Robert Douglas (minister)

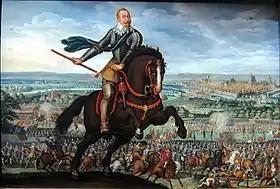
The victory of Gustavus Adolphus at the Battle of Breitenfeld (1631)

He became minister of Kirkaldy in 1628, and a year later was offered a charge at South Leith, which he declined. He became chaplain to one of the brigades of Scottish auxiliaries sent with the connivance of Charles I to the aid of Gustavus Adolphus in the Thirty Years' War. Gustavus landed in Germany in June 1630; Robert Wodrow, in his 'Analecta,' gives several anecdotes, showing how he appreciated Douglas's advice. Returning to Scotland, he was elected in 1638 member of the General Assembly, and in the following year was chosen for the second charge of the High Church in Edinburgh. In 1641 he was removed to the Tolbooth Church, and in July of the same year preached a sermon before the Scottish parliament. In the following year he was chosen moderator of the general assembly—a post he also held in 1645, 1647, 1649, and 1651—and in 1643 he was named one of the commissioners of the Westminster Assembly.